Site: brandenburg
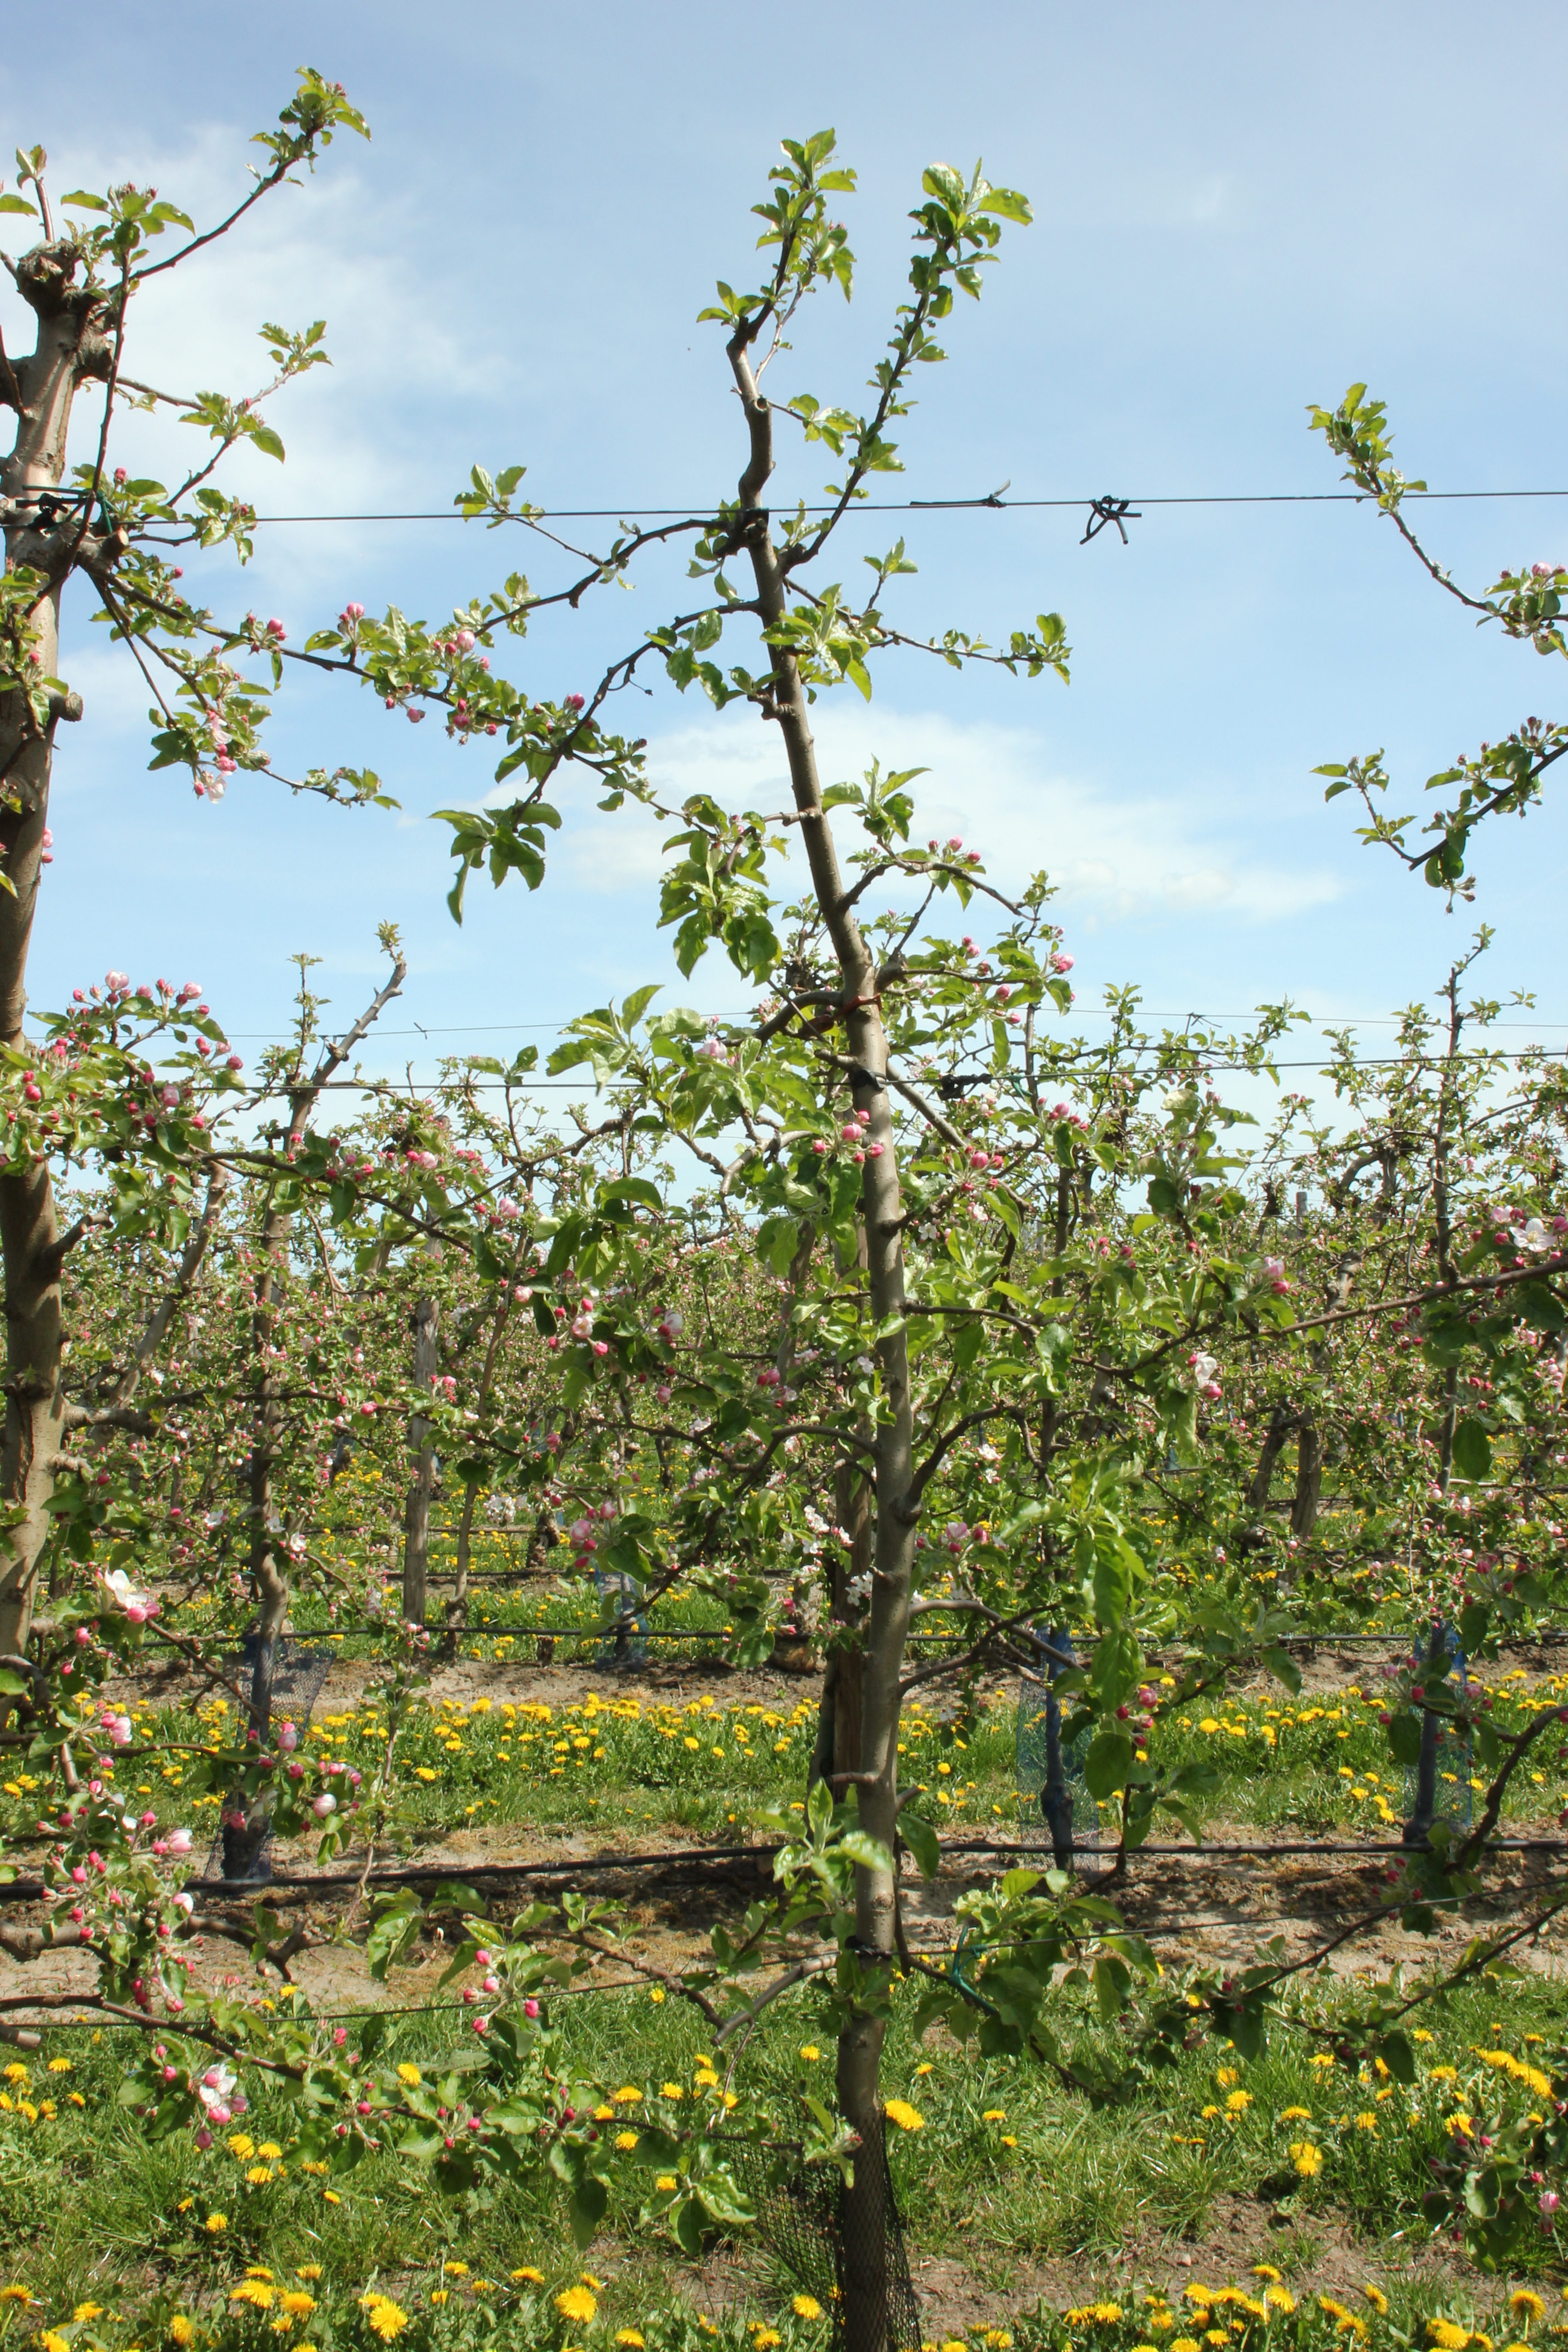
Growth stage (BBCH 57): Inflorescence emergence